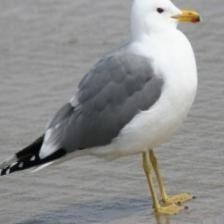
Species: CALIFORNIA GULL
Scientific name: LARUS CALIFORNICUS